Describe the emotion expressed in this image:  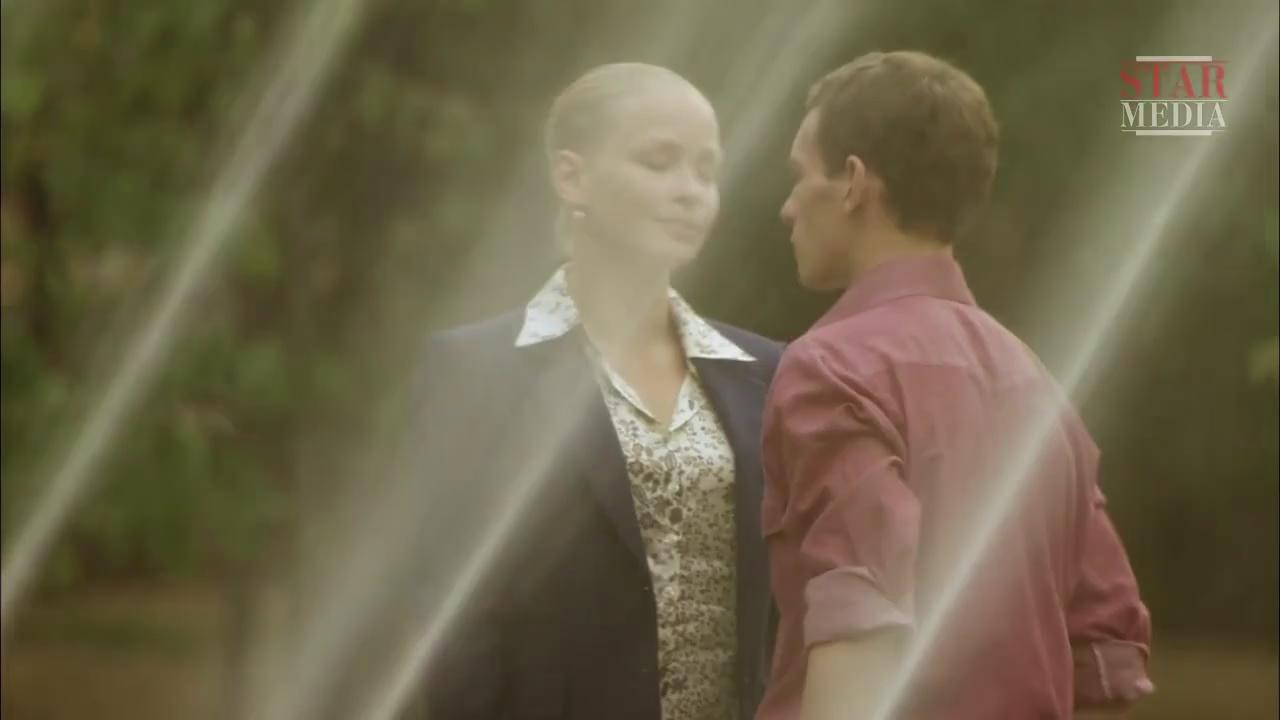
This person displays Suffering, valence and arousal with low intensity.